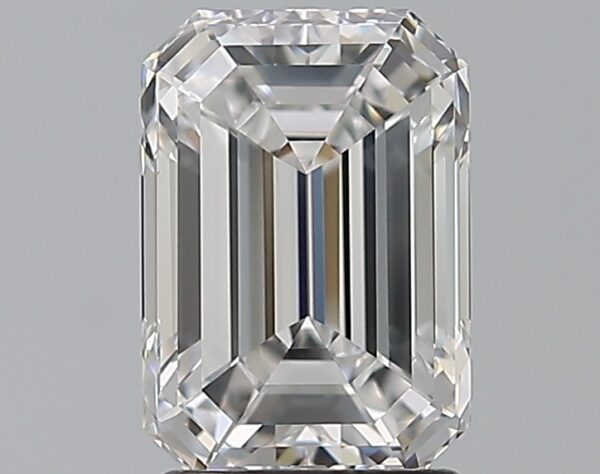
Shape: emerald
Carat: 2.01
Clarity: VVS1
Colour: D
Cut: EX
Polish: EX
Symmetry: EX
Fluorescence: N
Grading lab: GIA
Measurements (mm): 8.63 x 5.99 x 4.1